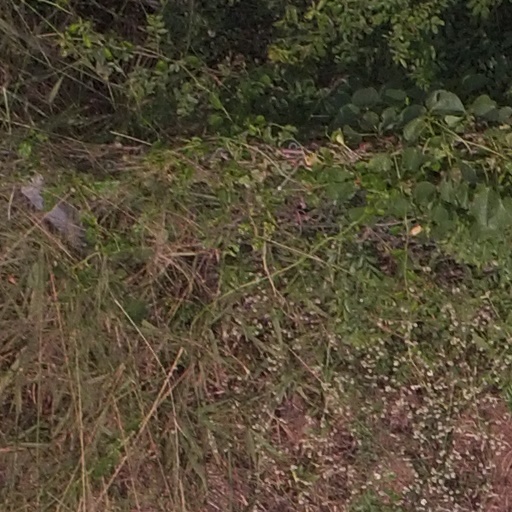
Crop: maize; corn